The Breakthrough

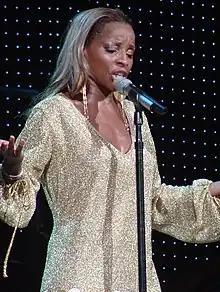
In the US, "The Breakthrough" became Blige's third number-one album.

"The Breakthrough" debuted at number one on both the US "Billboard" 200 and Top R&B/Hip-Hop Albums in the week of January 7, 2006. Blige's third album to do so, it sold 727,000 copies in its first week of release, becoming the biggest first-week sales for a female R&B solo artist in SoundScan history, the fifth largest first-week sales for a female artist, and the fourth largest debut of 2005. The biggest-selling R&B album of the year, "Billboard" ranked it first on its 2006 Top R&B/Hip-Hop Albums year-end chart. It was also ranked fifth on the magazine's "Billboard" 200 year-end chart of 2006. "The Breakthrough" was certified Gold and Platinum by the Recording Industry Association of America (RIAA) on the January 24, 2006. It eventually reached double Platinum on March 10, 2006 and triple Platinum status on April 10, 2007. By December 2009, the album had sold 3,100,000 copies in the United States.